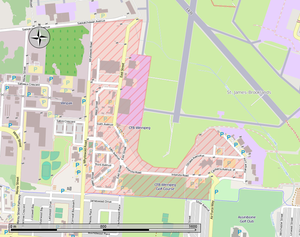
La base des Forces canadiennes Winnipeg est une base aérienne des Forces canadiennes, adjacente à l'aéroport international de Winnipeg, Manitoba, et utilisant ses installations.